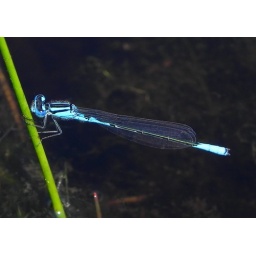
Abdominal pattern unlike any other damsel in this region, true for both male &amp;amp; female